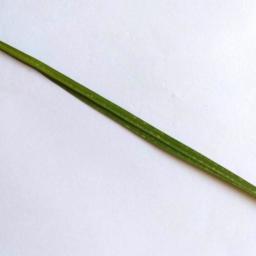
Label: Rice___Healthy